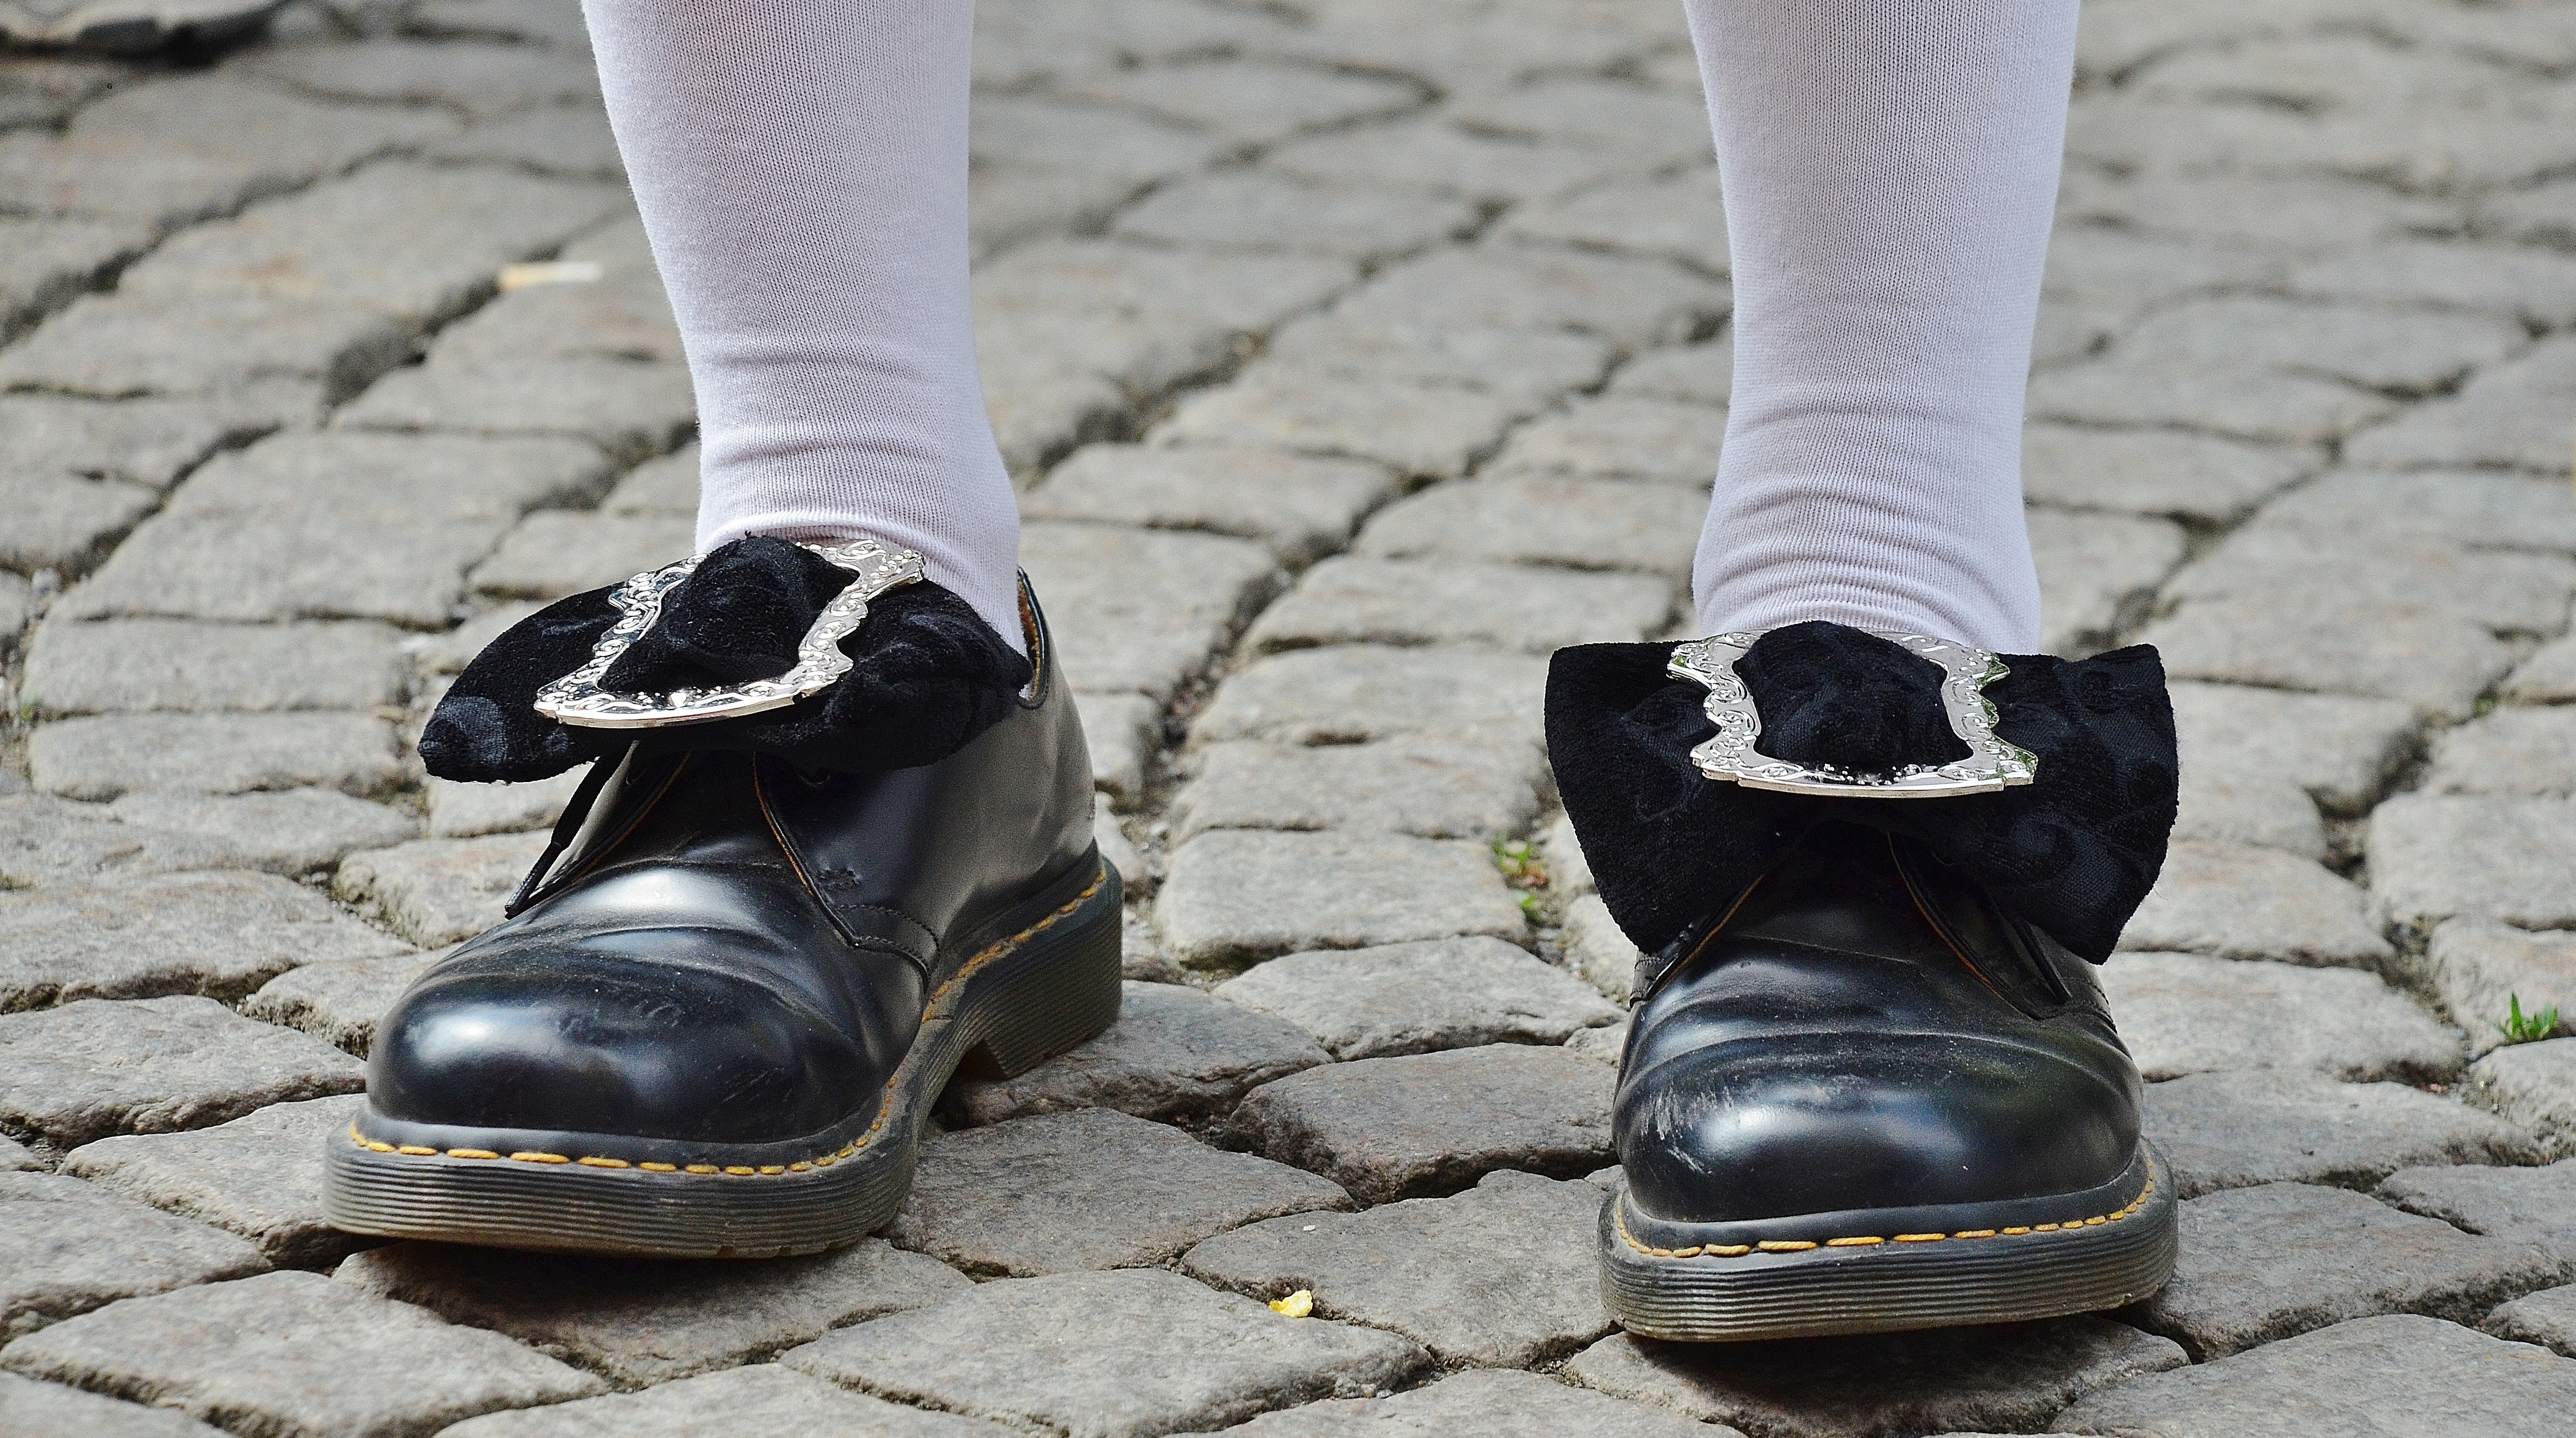
shoe, footwear, white, black, street fashion, ankle, human leg, fashion, leg, Plimsoll shoe, outdoor shoe, photography, leather, jeans, style, fashion accessory, athletic shoe, sneakers